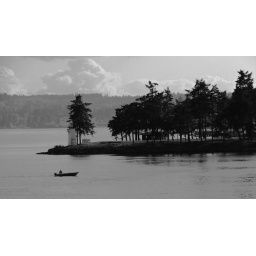
The Sound in black and white